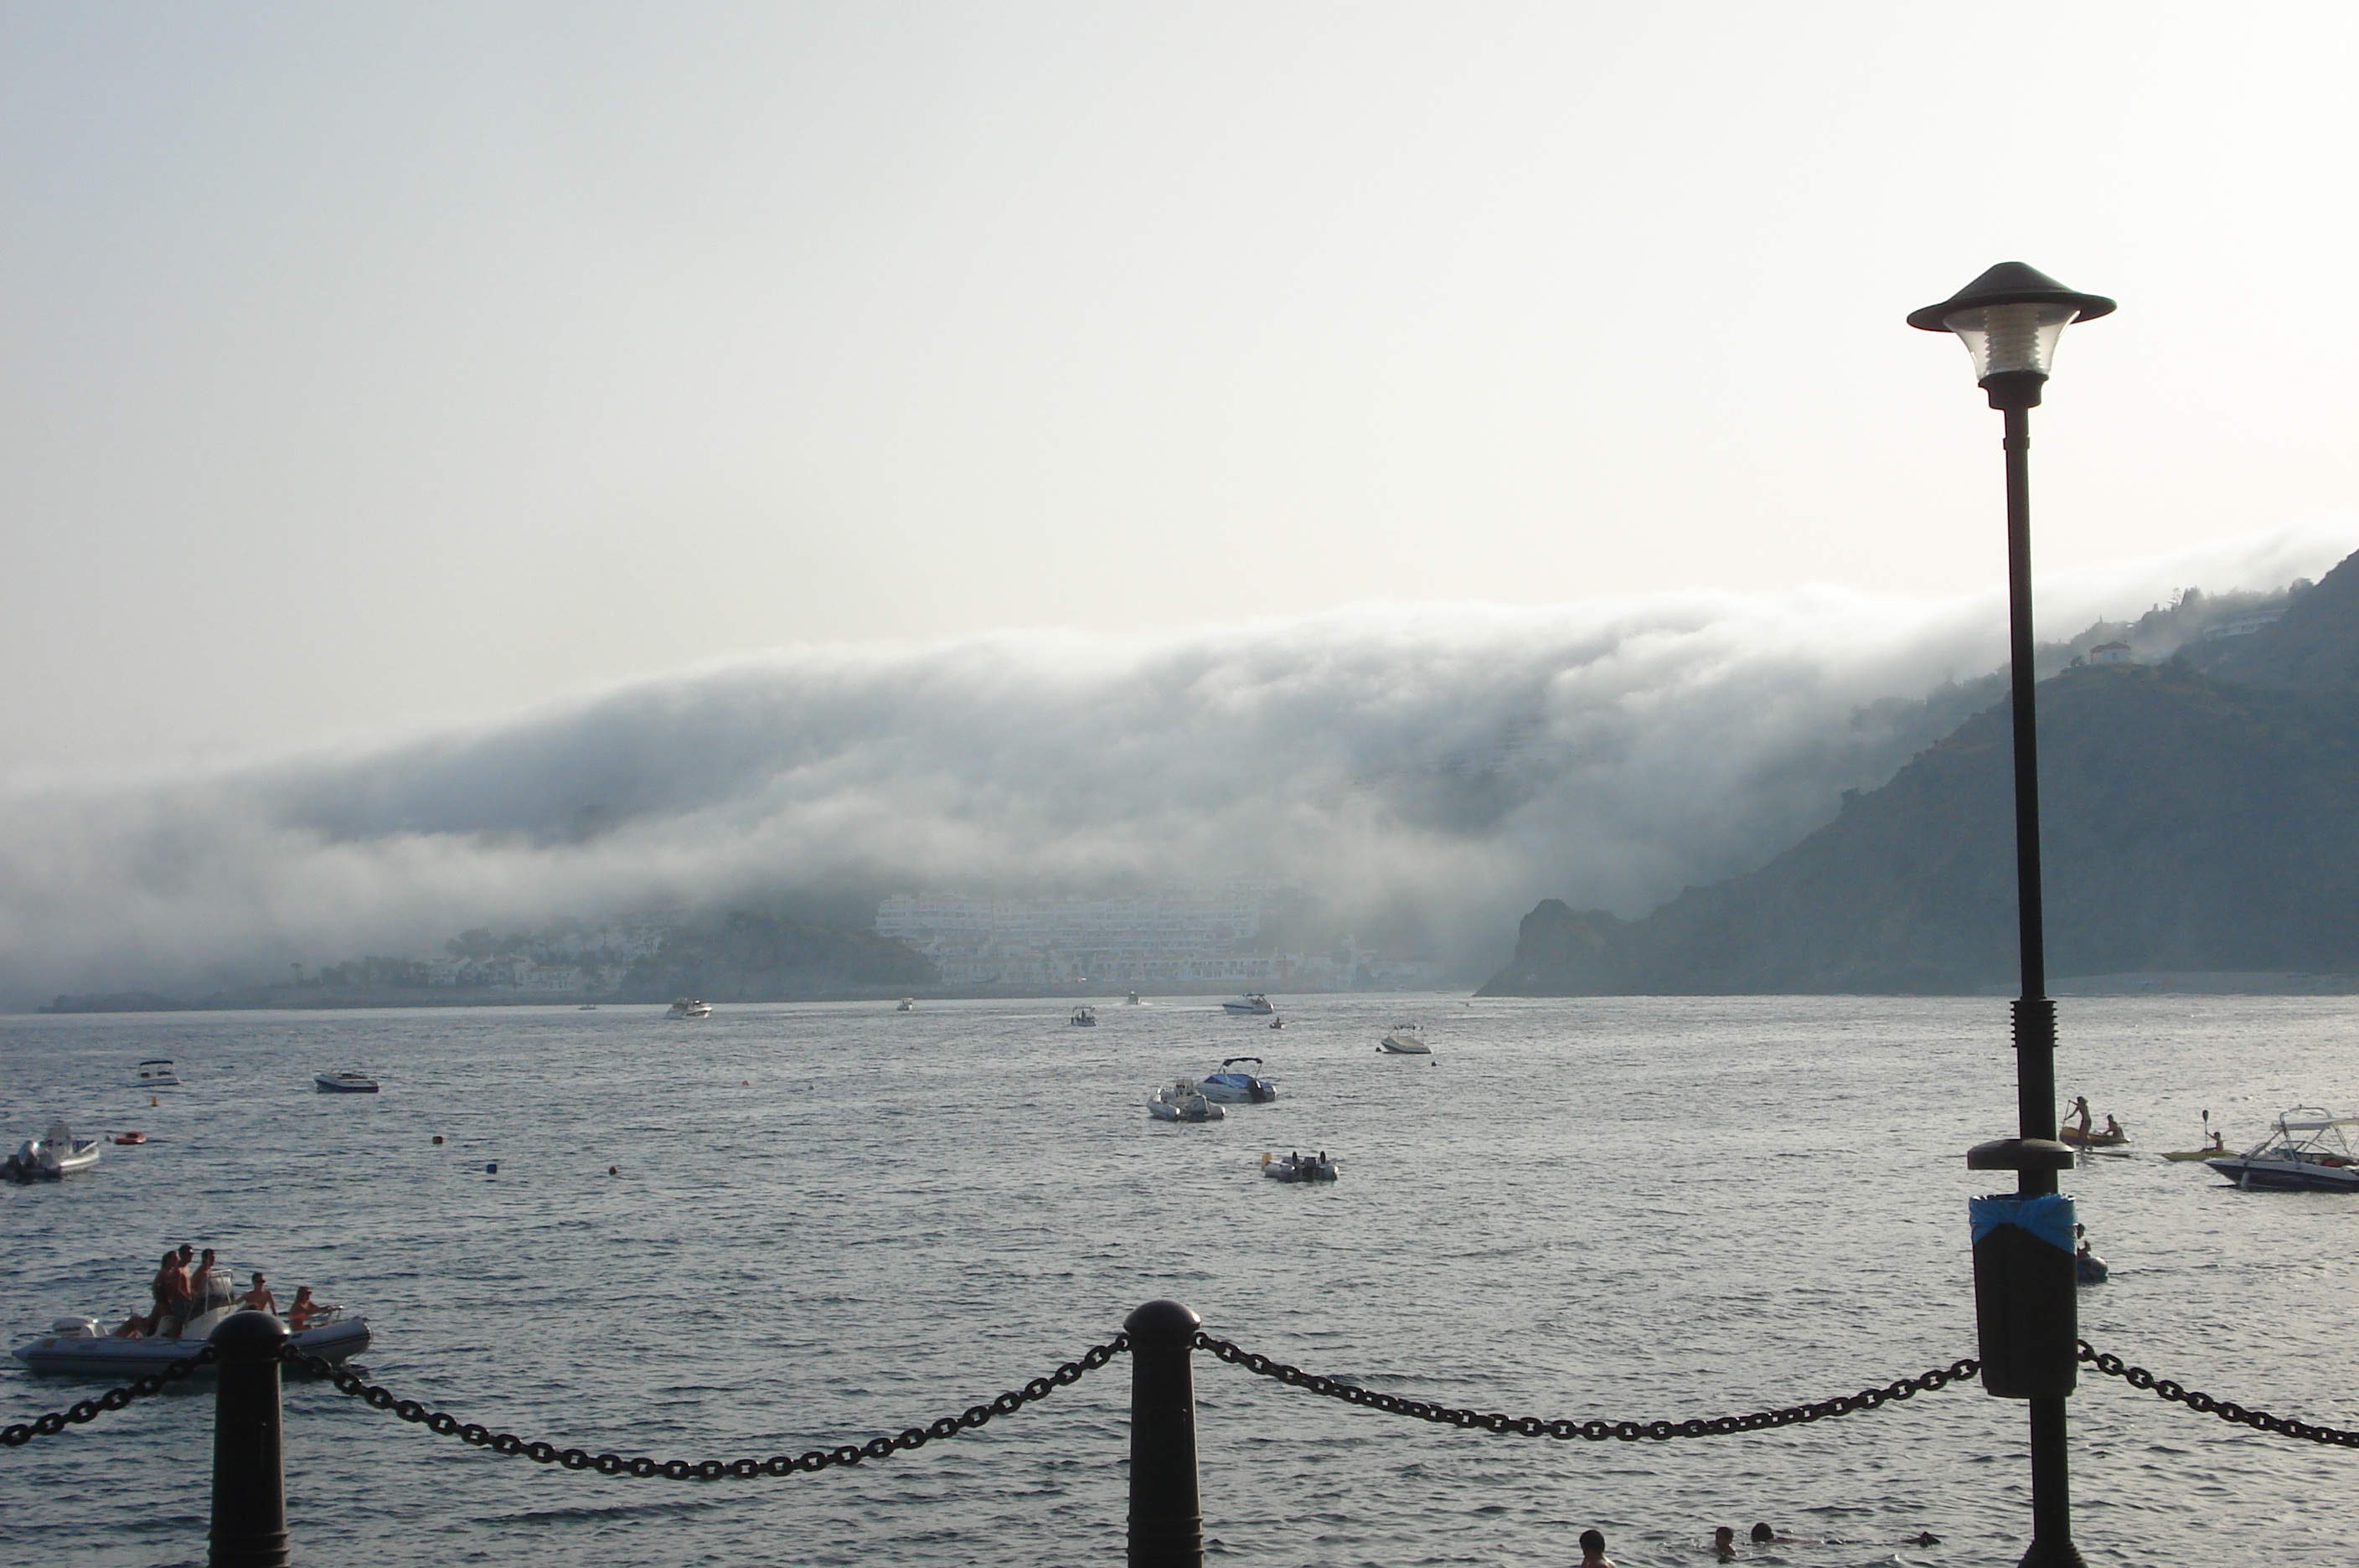
beach, sea, coast, water, ocean, horizon, cloud, fog, shore, wave, lake, wind, pier, weather, mountains, boats, almu ecar